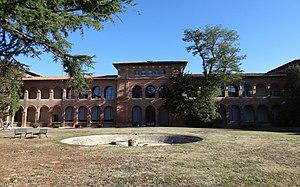
Centre hospitalier Gérard Marchant, à Toulouse, fortement endommagé par l'explosion de l'usine AZF en septembre 2001 This building is indexed in the Base Mérimée, a database of architectural heritage maintained by the French Ministry of Culture,
Le centre hospitalier Gérard Marchant est un établissement public départemental de santé qui s’adresse à la population haute-garonnaise. Plus de 1 200 agents assurent le suivi de 13,165 patients dans des structures de soins réparties sur l'ensemble du département.